Christen Industries

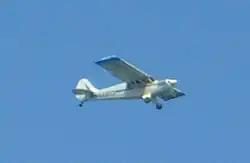
A Christen A-1 Husky.

Christen Industries was an American aircraft manufacturer based in Hollister, California and Afton, Wyoming.